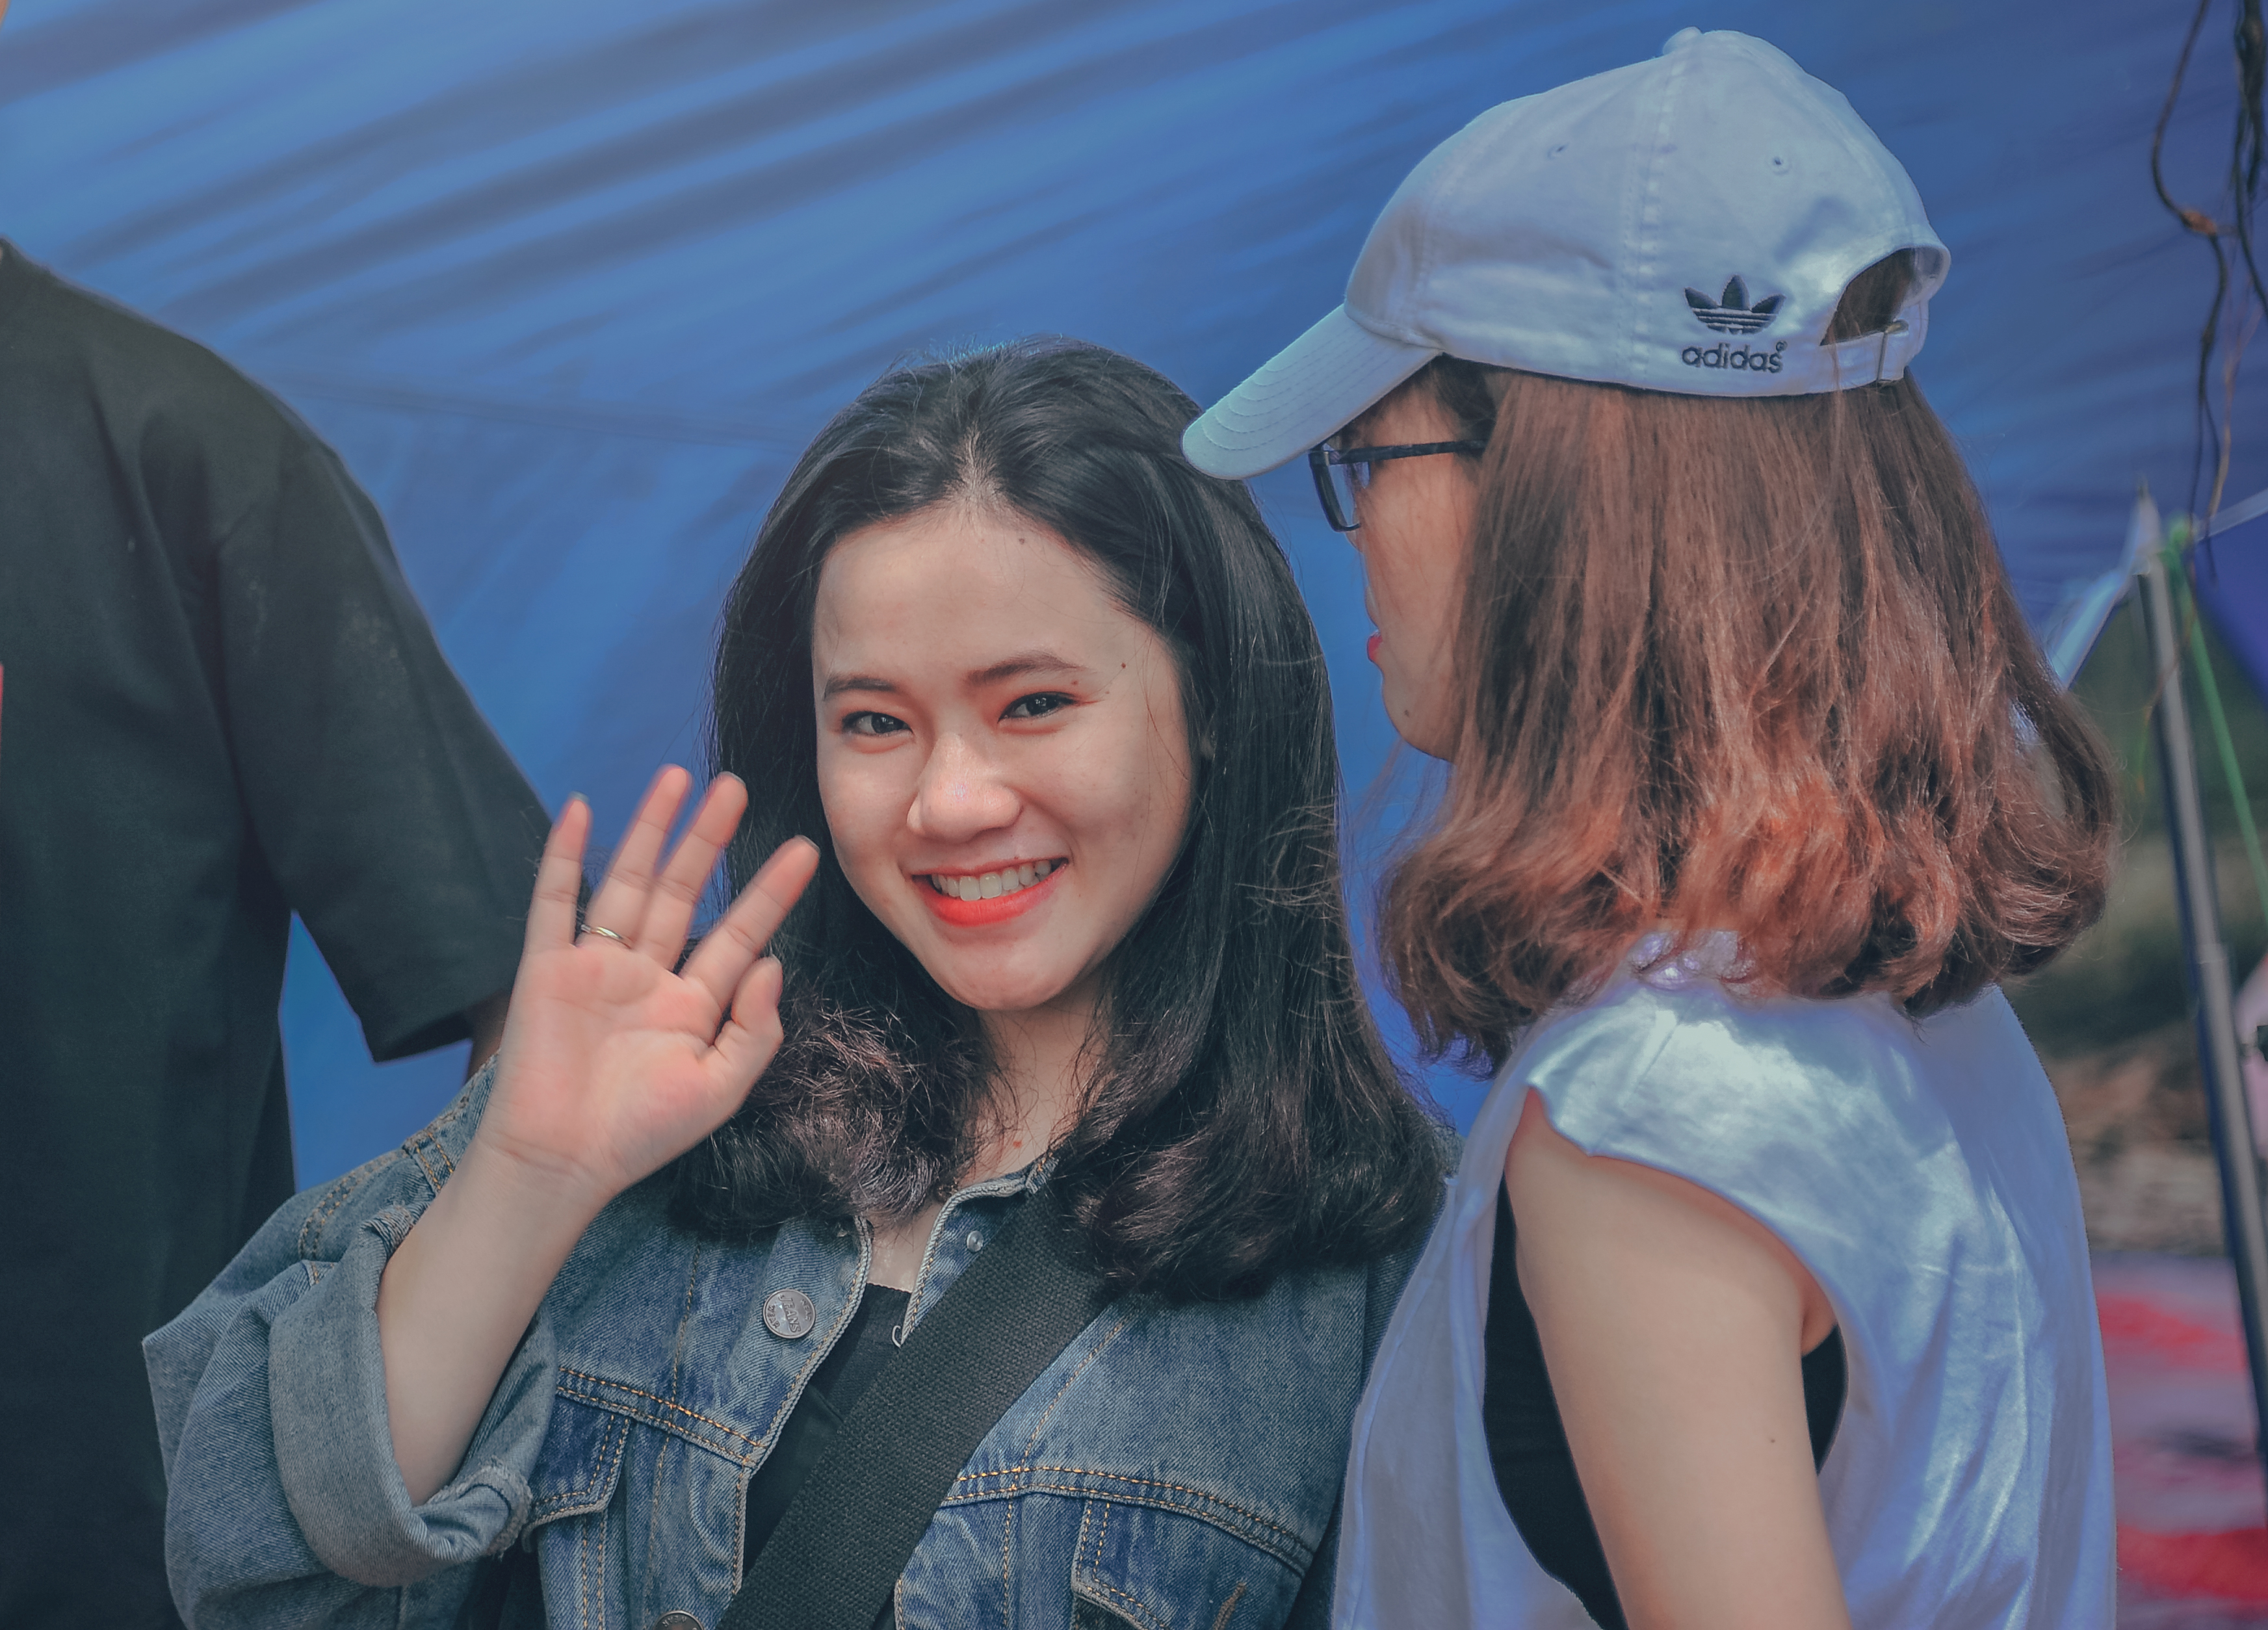
beautiful, girl, blue, people, photograph, facial expression, person, smile, beauty, fun, lady, emotion, snapshot, youth, hairstyle, product, human, cool, laughter, happiness, long hair, friendship, vacation, event